Church of San Dionisio (Jerez de la Frontera)

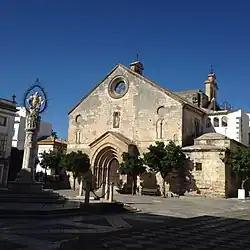

The Church of San Dionisio (Spanish: "Iglesia de San Dionisio") is a church located in Jerez de la Frontera, Andalusia, Spain. It was built in the late 15th century in Gothic-Mudéjar style, although its interior was later renovated in Baroque style (18th century) by architects Diego Antonio Díaz and Pedro de Silva. It was declared "Bien de Interés Cultural" in 1964.